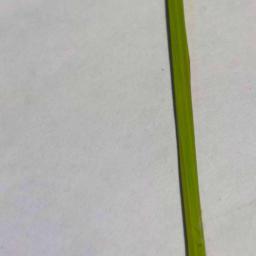
Label: Rice___Healthy